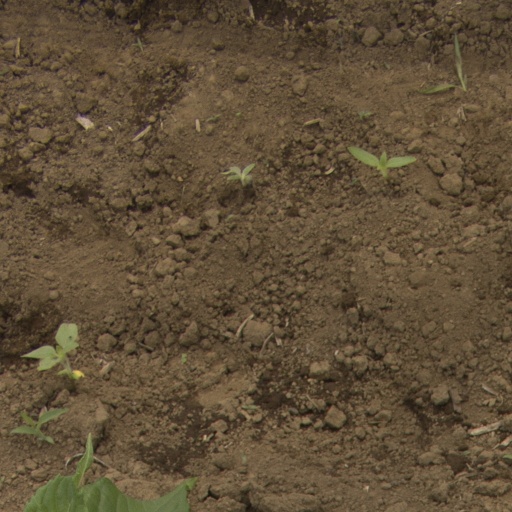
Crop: Jerusalem artichoke